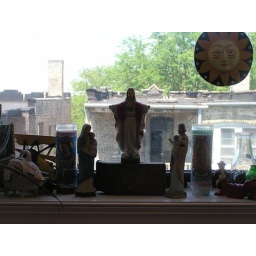
our house in the middle of the street 013